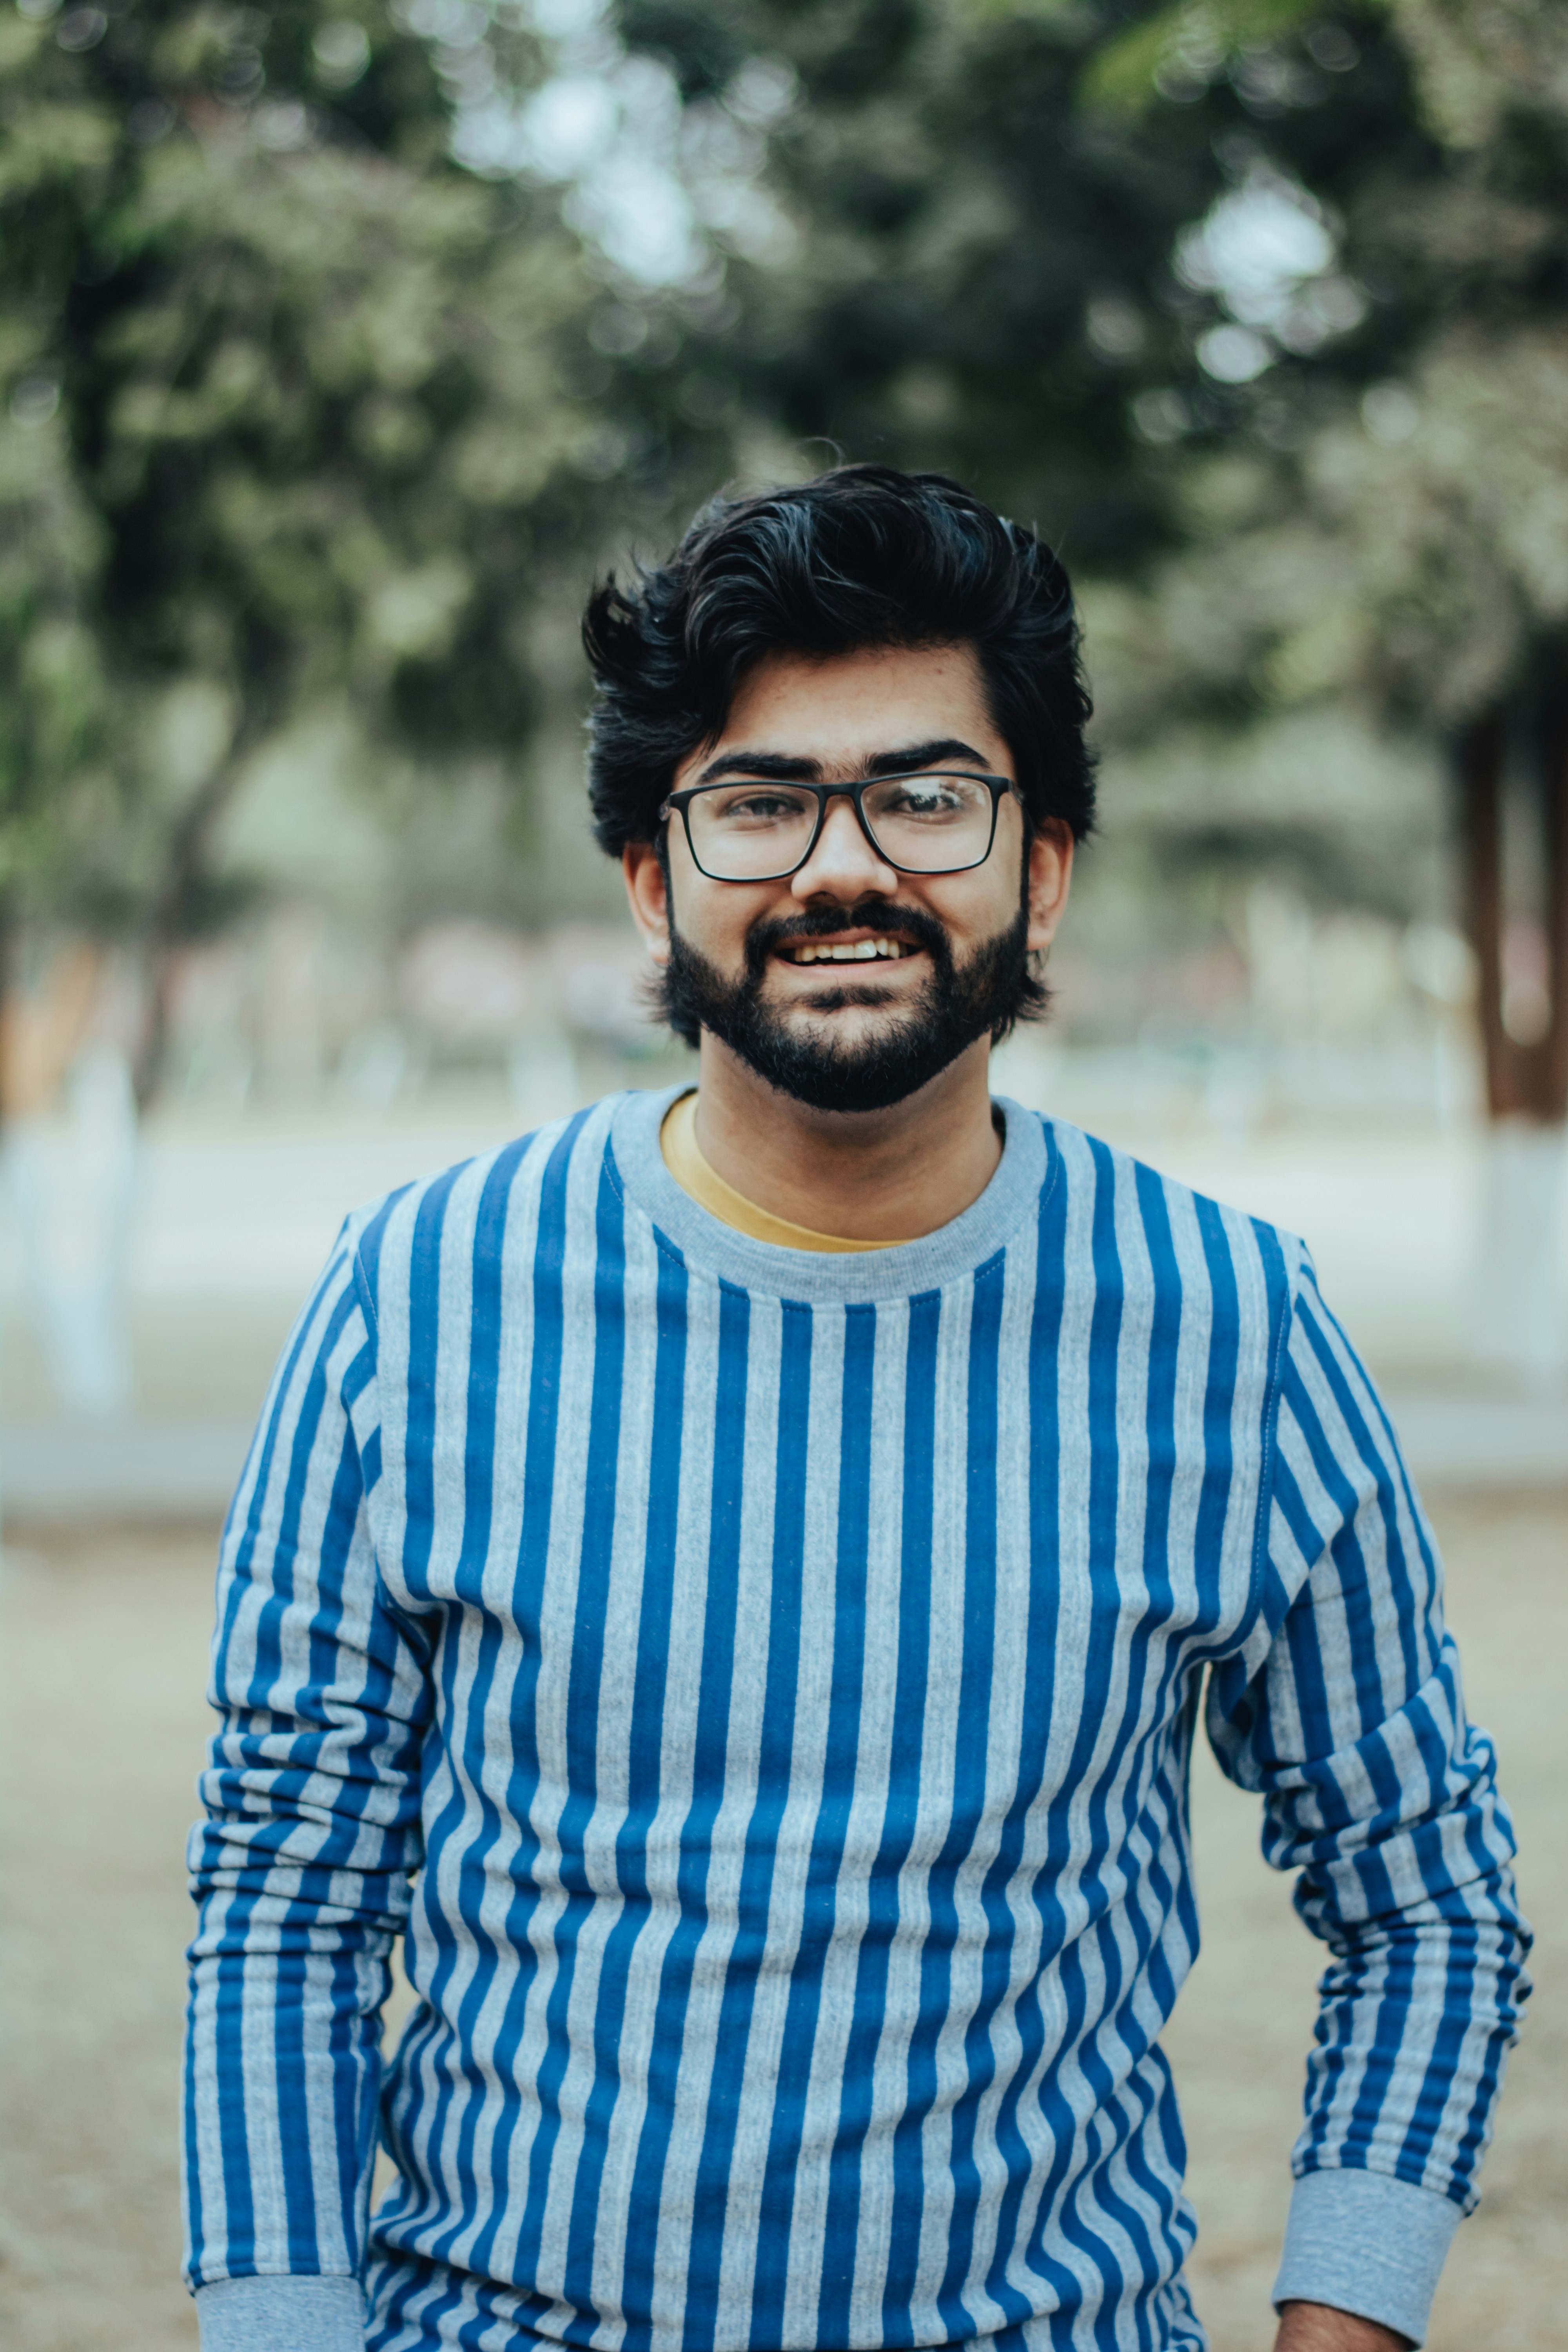
Gender: men